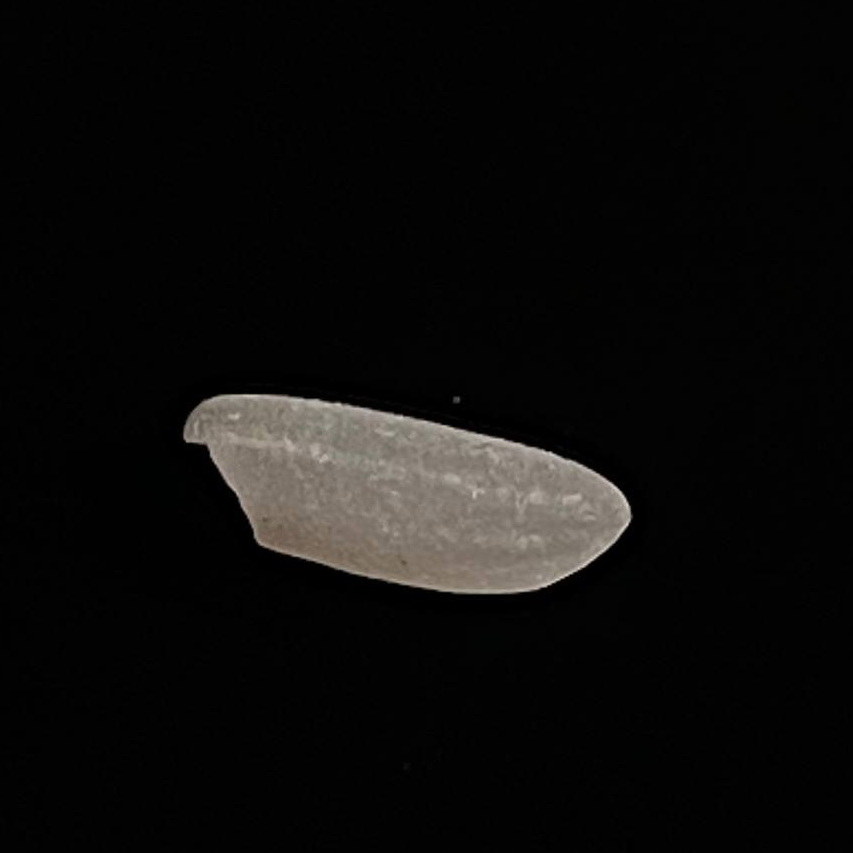
Rice variety: Katari_Polao